Nilus (comics)

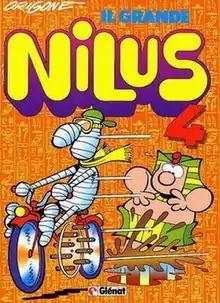

Nilus is an Italian comic strip created by Agostino and Franco Origone. It is considered among the most famous and successful comic strips ever created in Italy.